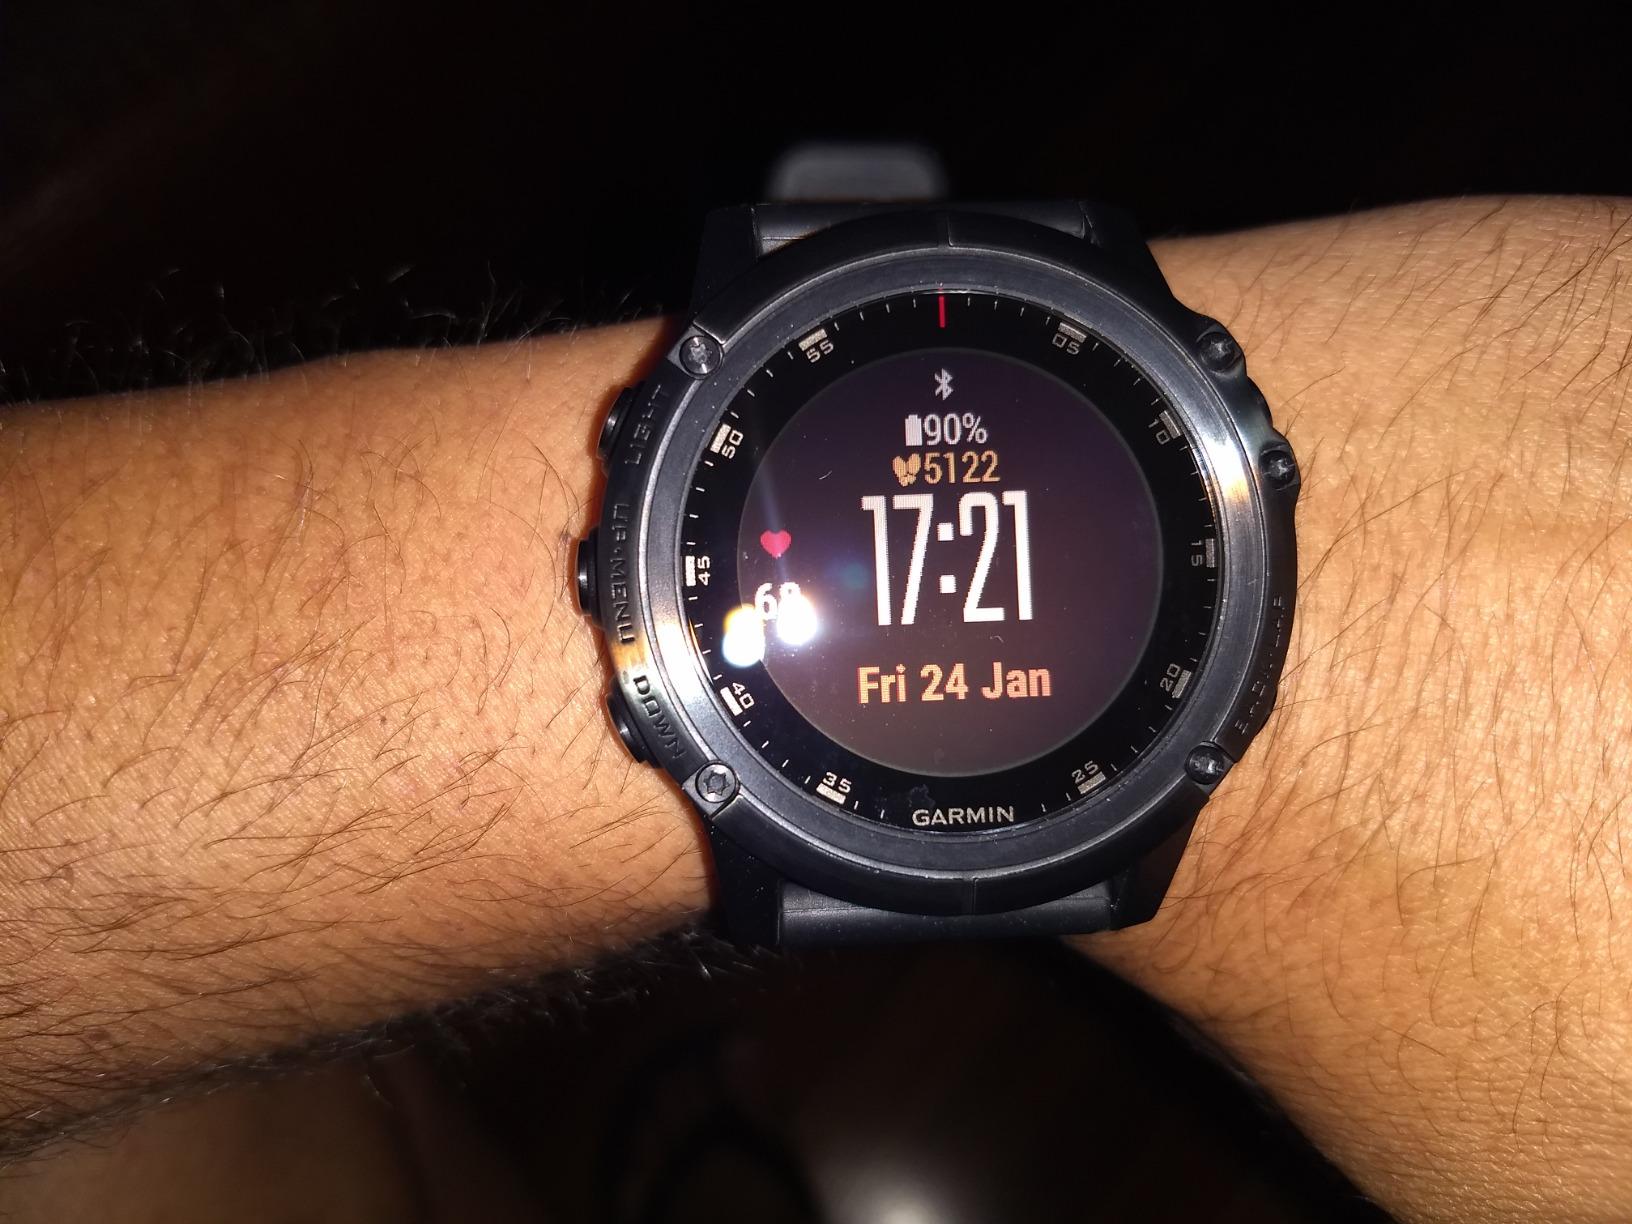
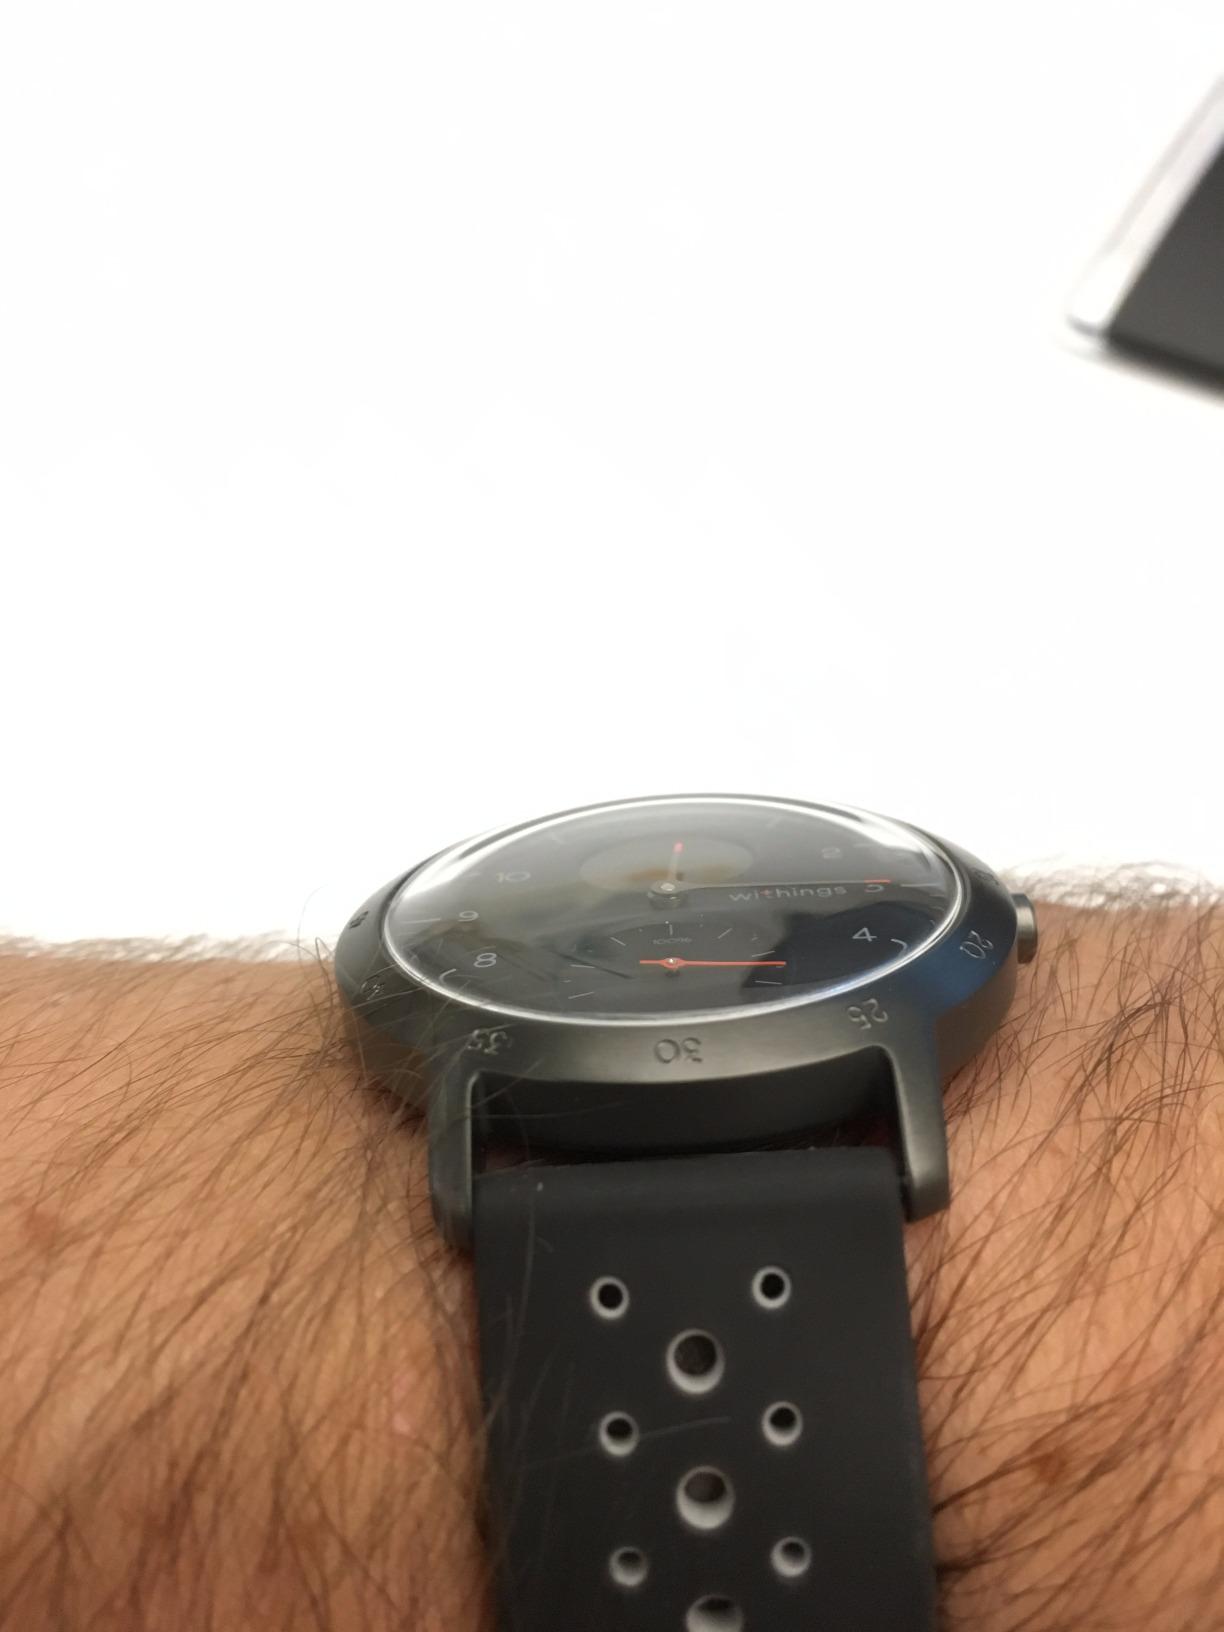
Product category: smartwatch
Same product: no